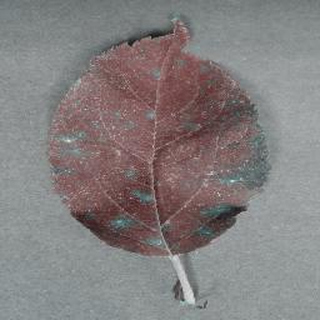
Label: apple_cedar_apple_rust